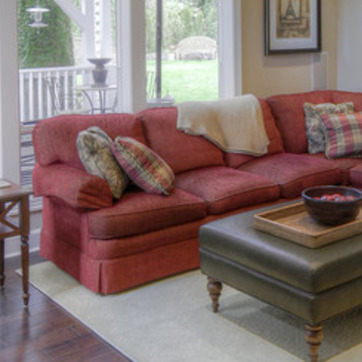
Material: fabric